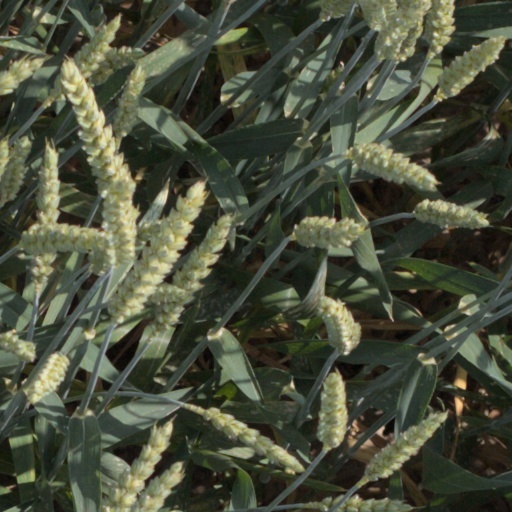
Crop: wheat